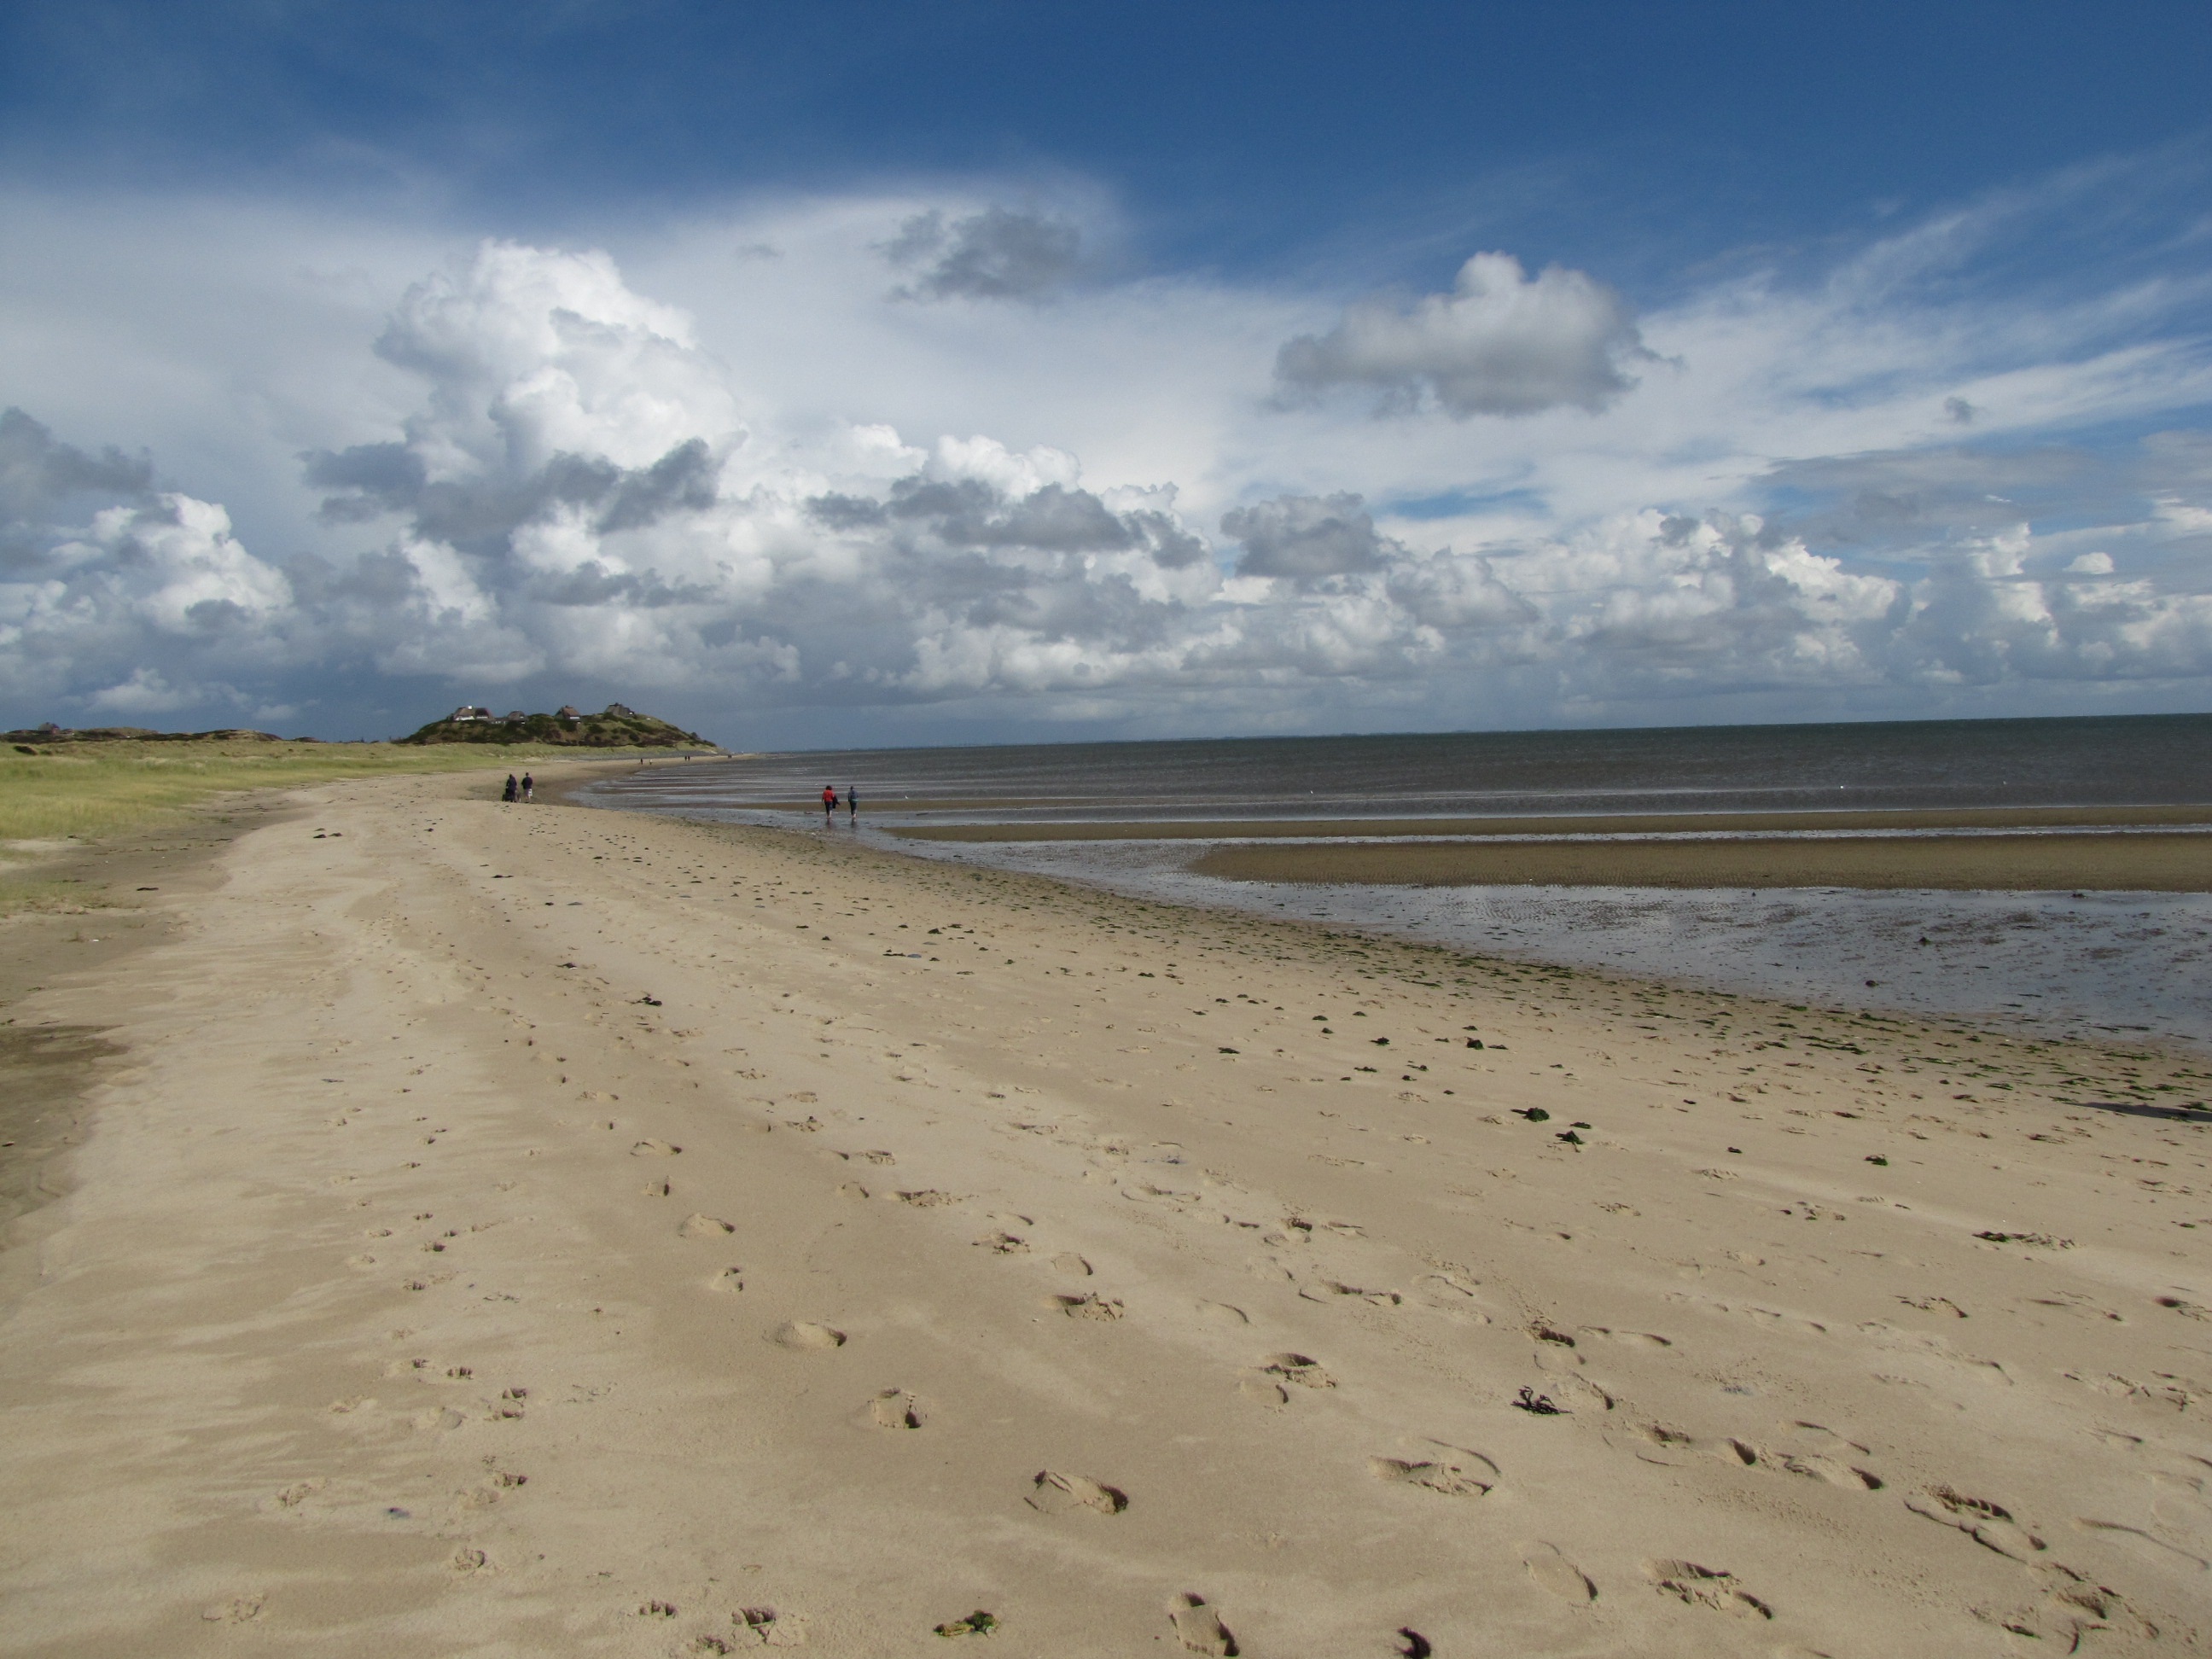
beach, sea, coast, sand, ocean, horizon, cloud, shore, wave, island, material, body of water, habitat, list, sylt, mudflat, natural environment, wind wave